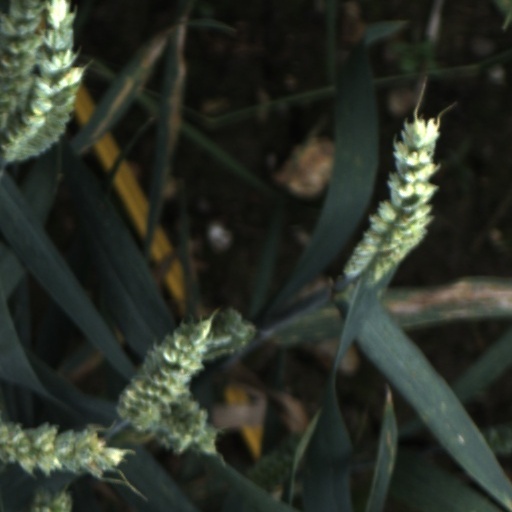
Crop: wheat